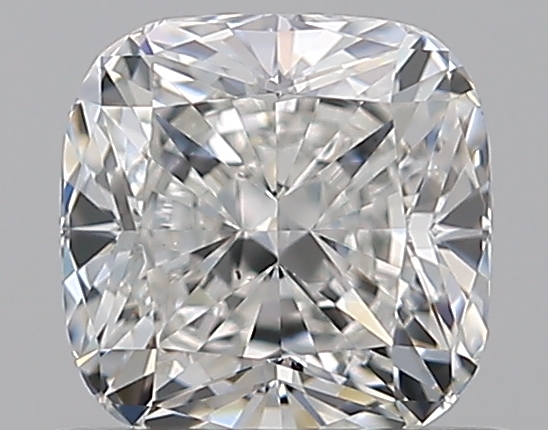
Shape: cushion
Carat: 0.76
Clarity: VS2
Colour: G
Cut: EX
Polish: EX
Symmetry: EX
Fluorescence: N
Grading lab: GIA
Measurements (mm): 5.06 x 5.02 x 3.44